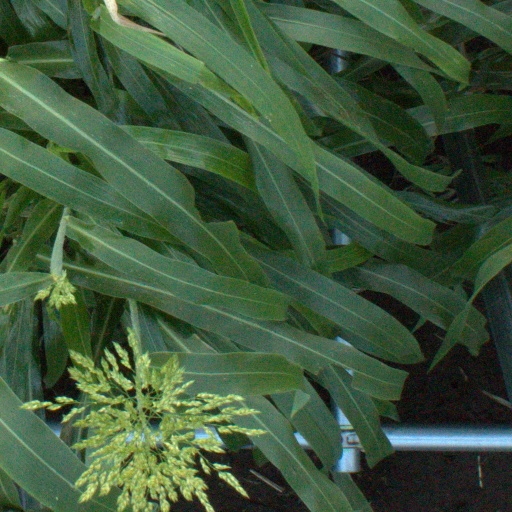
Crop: sorghum